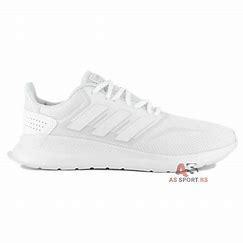
Brand: Adidas
Model: Runfalcon 5